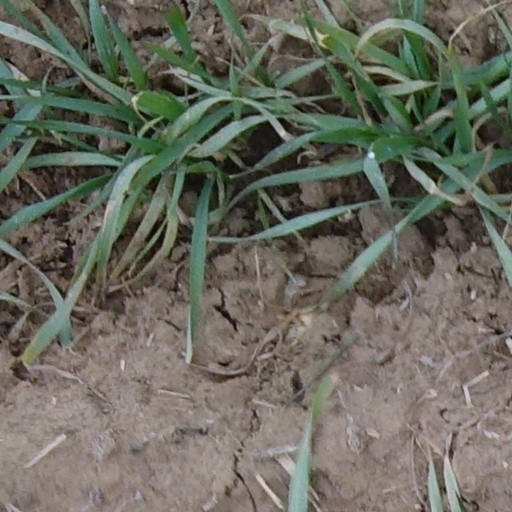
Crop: wheat